Pierre van Hooijdonk

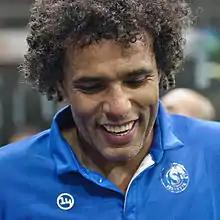
Van Hooijdonk in 2014

Pierre van Hooijdonk (born 29 November 1969) is a Dutch former professional footballer who played as a striker. He had spells with clubs across Europe where he was a prolific goal scorer. Van Hooijdonk was capped 46 times for the Netherlands national team, for which he scored 14 goals and played in the 1998 FIFA World Cup, Euro 2000 and Euro 2004. Noted for his bending free kicks, he is regarded by some as one of the greatest free kick specialists of all time.